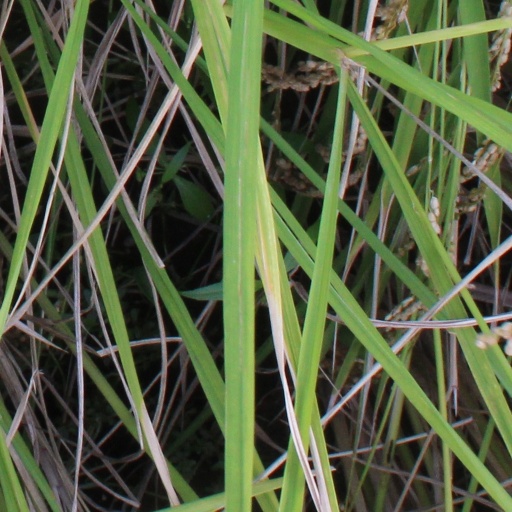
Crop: rice